Revelation (short story)

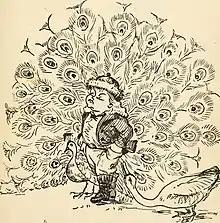
Pride as sin symbolized by the peacock, an animal often used as an emblem of the author and her works.

"Revelation" is a Southern Gothic short story by author Flannery O'Connor about the delivery and effect of a revelation to a sinfully proud, self-righteous, middle-aged, middle class, rural, white Southern woman that her confidence in her own Christian salvation is an error. The protagonist receives divine grace by accepting God's judgment that she is unfit for salvation (like a baptized hog), by learning that the prospect for her eventual redemption improves after she receives a vision of Particular Judgment, where she observes the souls of people she detests are the first to ascend to Heaven and those of people like herself who "always had a little of everything and the God-given wit to use it right" are last to ascend and experience purgation by fire on the way up.